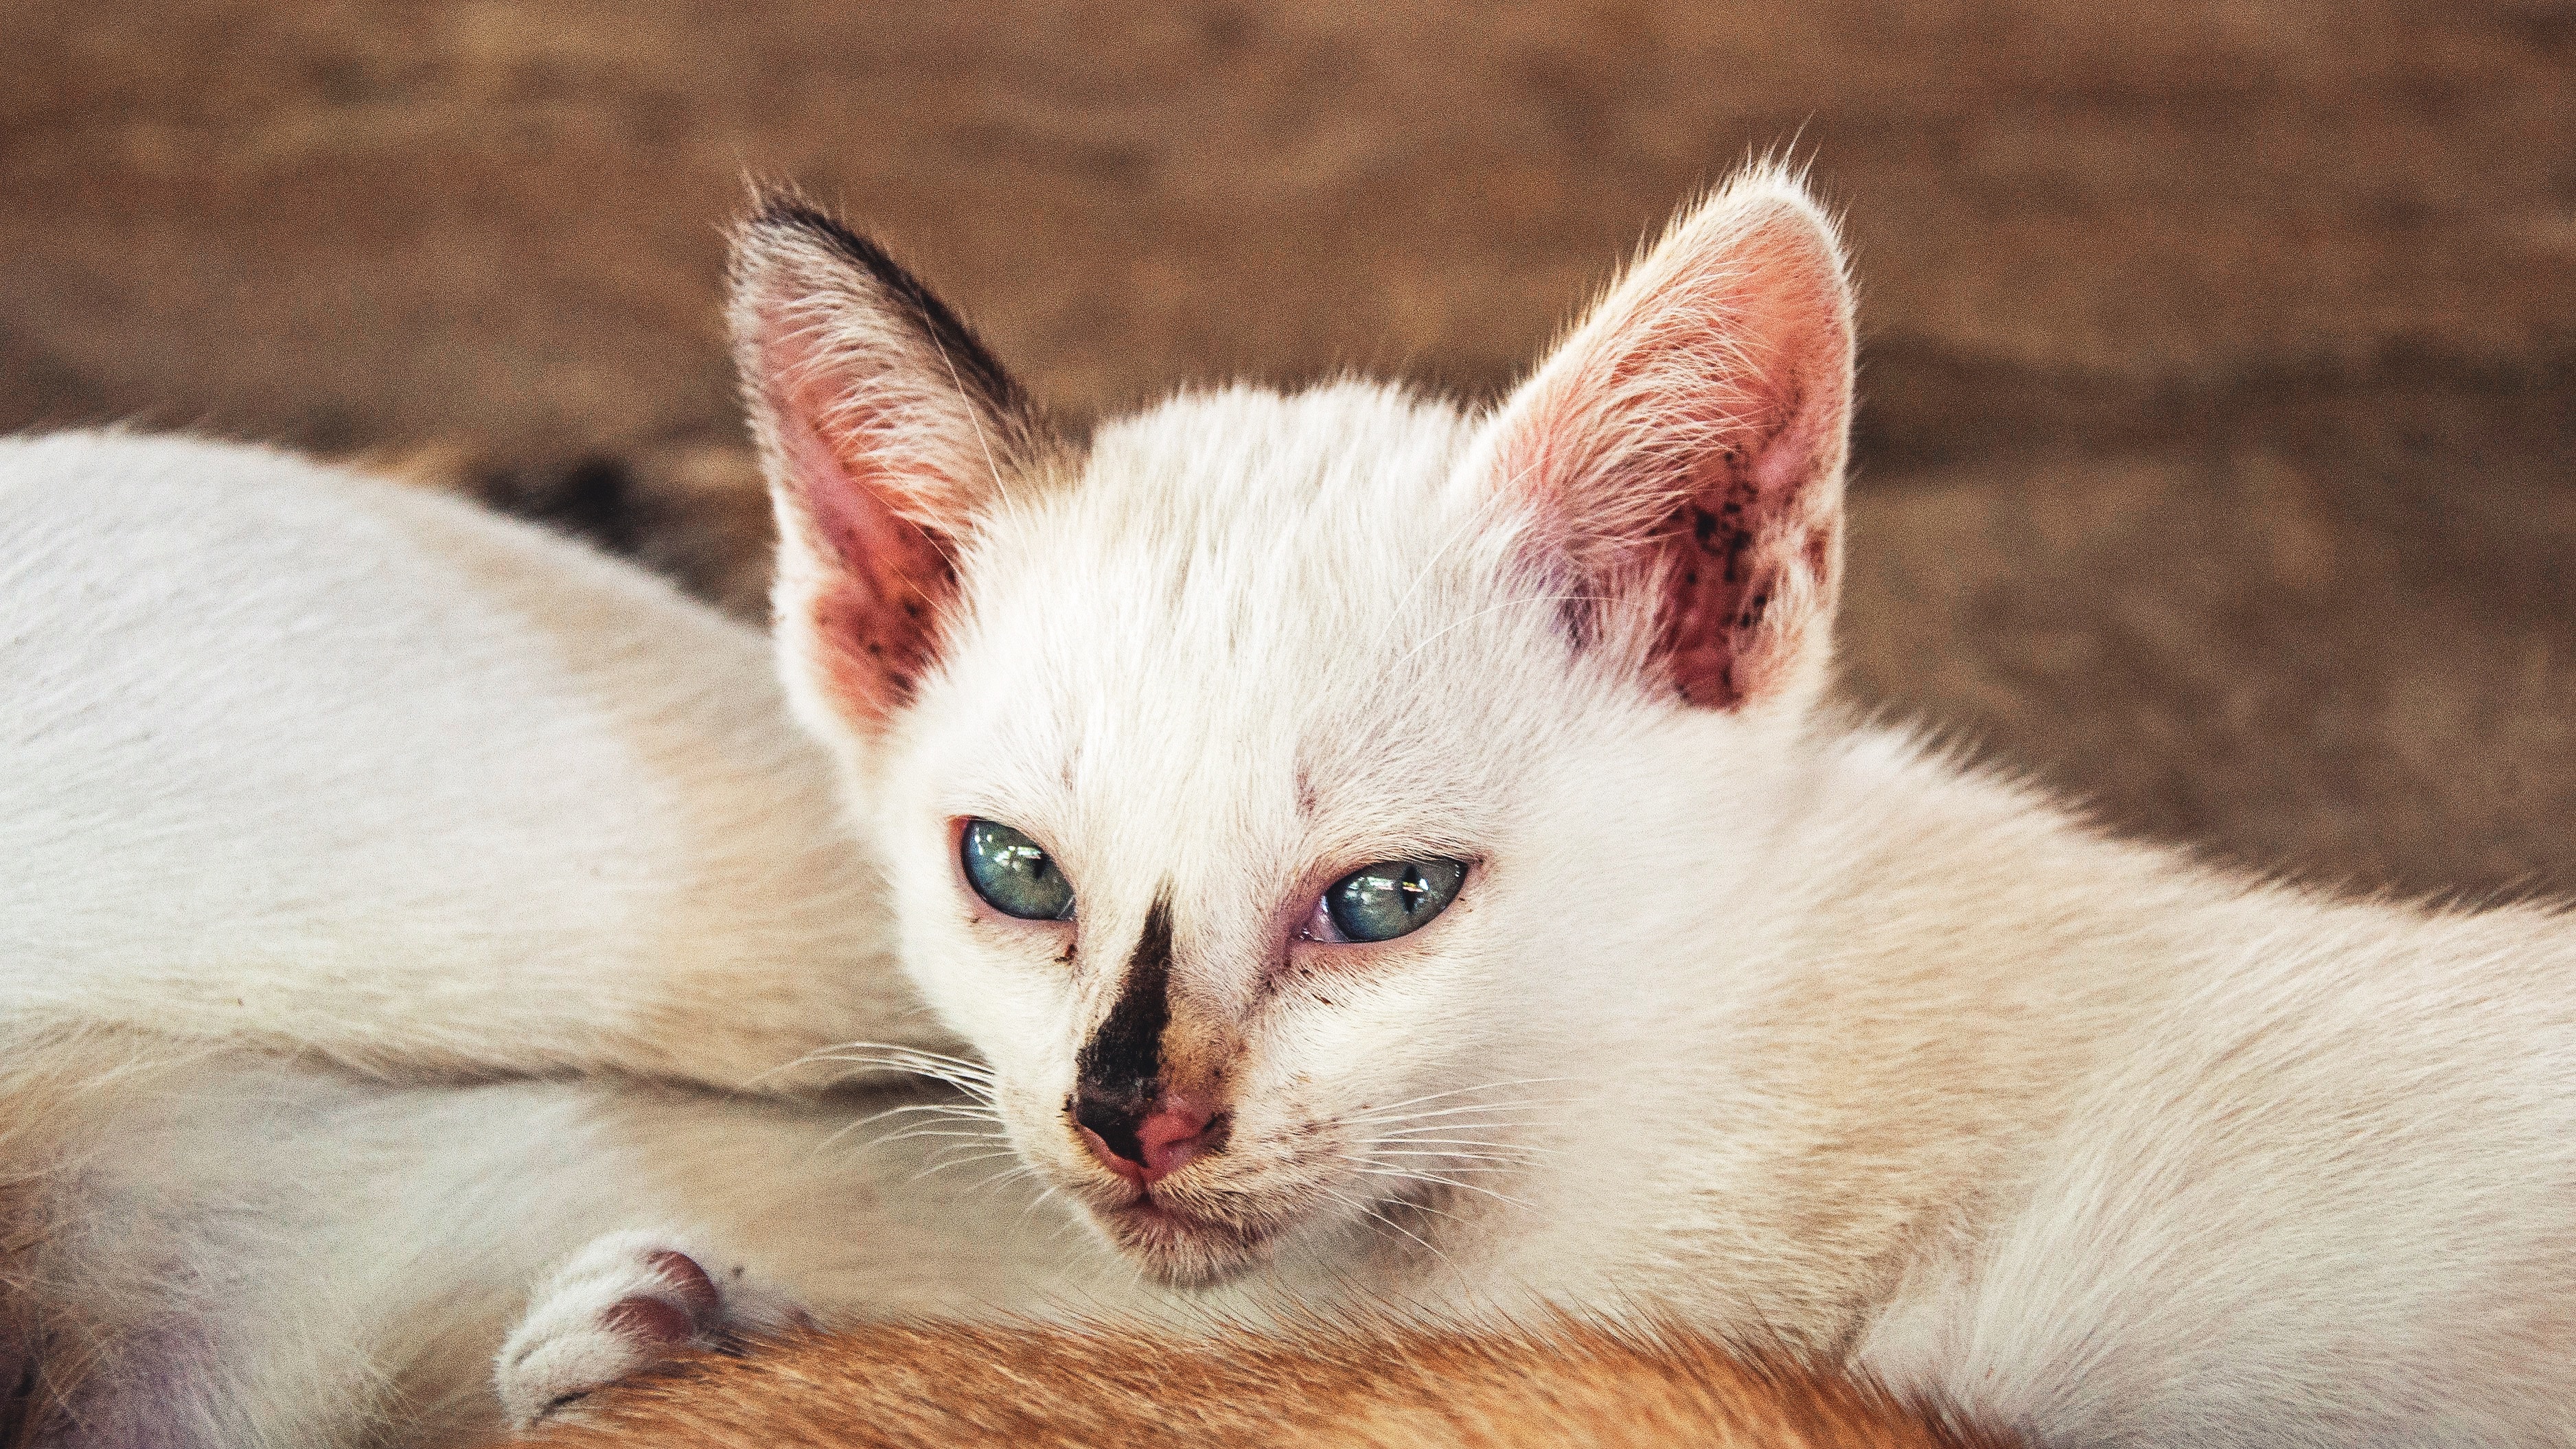
kitten, cat, mammal, fauna, close up, nose, whiskers, skin, vertebrate, thai, siamese, balinese, small to medium sized cats, cat like mammal, tonkinese